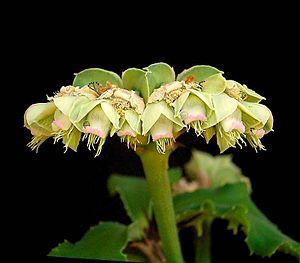
Euphorbia biselegans est une espèce de plantes du genre Euphorbia de la famille des Euphorbiacées endémique de Tanzanie.